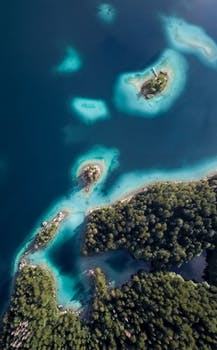
Label: No Watermark